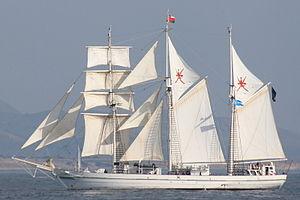
Un trois-mâts carré est un navire à voile de trois-mâts dont tous les mâts sont gréés en voiles carrées. On dit aussi que ce type de voilier porte des « phares carrés », c'est-à-dire plusieurs étages de voiles carrées sur ses trois mâts, une solution apparue avec l'augmentation de la taille des navires afin que les voiles restent « cargables » par un nombre acceptable de marins. Toutes les voiles sont enverguées et leur vergue est horizontale, retenue par le milieu. Le mât d’artimon à l’arrière conserve en plus une brigantine à corne.
Un trois-mâts est un terme générique pour désigner un navire à voile comportant trois mâts verticaux : mâts de misaine, grand-mât et mât d'artimon.
Un trois-mâts barque est un navire à voile de trois-mâts dont le mât de misaine et le grand mât sont gréés en voiles carrées. Sur le mât d'artimon, une brigantine à corne et un flèche sont gréés.
Le Shabab Oman est une goélette à trois mâts à huniers, à coque bois, transformée en 1984 en trois-mâts goélette. Il appartient au sultanat d'Oman et sert de navire-école et forme des cadets de la Marine omanaise, la Garde royale et de la police royale d'Oman. Le navire constitue une vitrine culturelle et représentative du sultanat d'Oman dans le monde. Ainsi il s'est rendu dans de nombreux pays : Afrique, Proche Orient, Amérique du Nord, Océanie et Europe.
Une goélette à trois mâts ou trois-mâts latin, est un navire à voile de type goélette, dotée de trois mâts, dont tous les mâts sont gréés généralement en voiles auriques. Dans ce cas, la goélette peut porter huniers, perroquet et même cacatois à l'un ou à plusieurs de ses mâts. Elle n'a surtout aucun phare carré. Les goélettes franches à trois mâts portent des voiles à corne et des flèches sur les trois mâts. Il existe également des goélettes à trois mâts à voiles bermudiennes, d'autres à voiles d'étai.
Un trois-mâts goélette est un voilier à trois mâts : le mât avant grée avec des voiles carrées et les deux mâts arrière en voiles auriques.